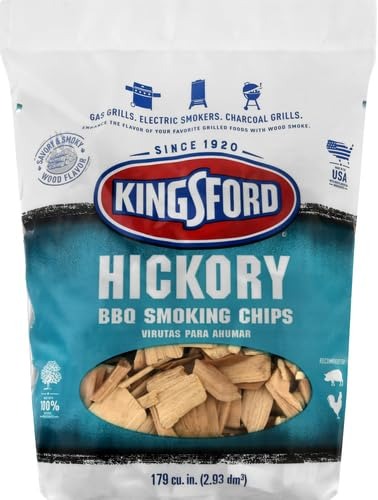
Item Name: Kingsford Hickory BBQ Smoking Chips
Bullet Point: Smoking Chips
Product Description: Kingsford 179 Cu. In. bag of Hickory Smoking Chips. Hickory is commonly identified with pork products such as bacon, sausage, and pork shoulder. However, it pairs well with chicken and beef. Hickory has a strong aroma that is not too bold and slightly sweet.
Value: 1.0
Unit: Count

Price: 7.98